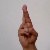
The image shows a hand gesture representing the letter 'R' in Indian Sign Language.